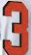
Number: 3